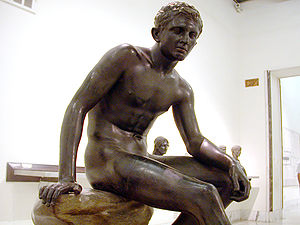
Hvilende Hermes
Hvilende Hermes.
Den hvilende Hermes er en statue fra omkring 300 f.Kr.